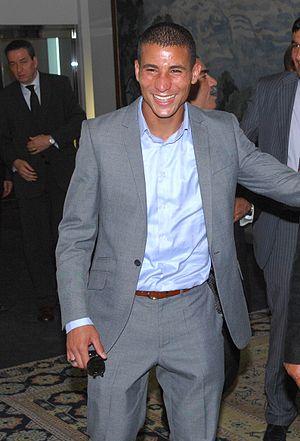
Le médaillé d'or olympique Taoufik Makhloufi affirme passer le ""Ramadan entre les prières, les récitations du saint Coran et le sommeil"". http://www.magharebia.com/r/c7fk"
Taoufik Makhloufi, né le 29 avril 1988 à Souk Ahras en Algérie, est un athlète algérien spécialiste des courses de demi-fond. Il remporte le titre du 1 500 mètres lors des Jeux olympiques de 2012, à Londres et le titre de vice champion du 800 et du 1500 mètres lors des Jeux Olympiques de 2016, à Rio de Janeiro. Avec 3 médailles remportées aux Jeux Olympiques il devient l'athlète algérien le plus médaillé de l'histoire du sport algérien.